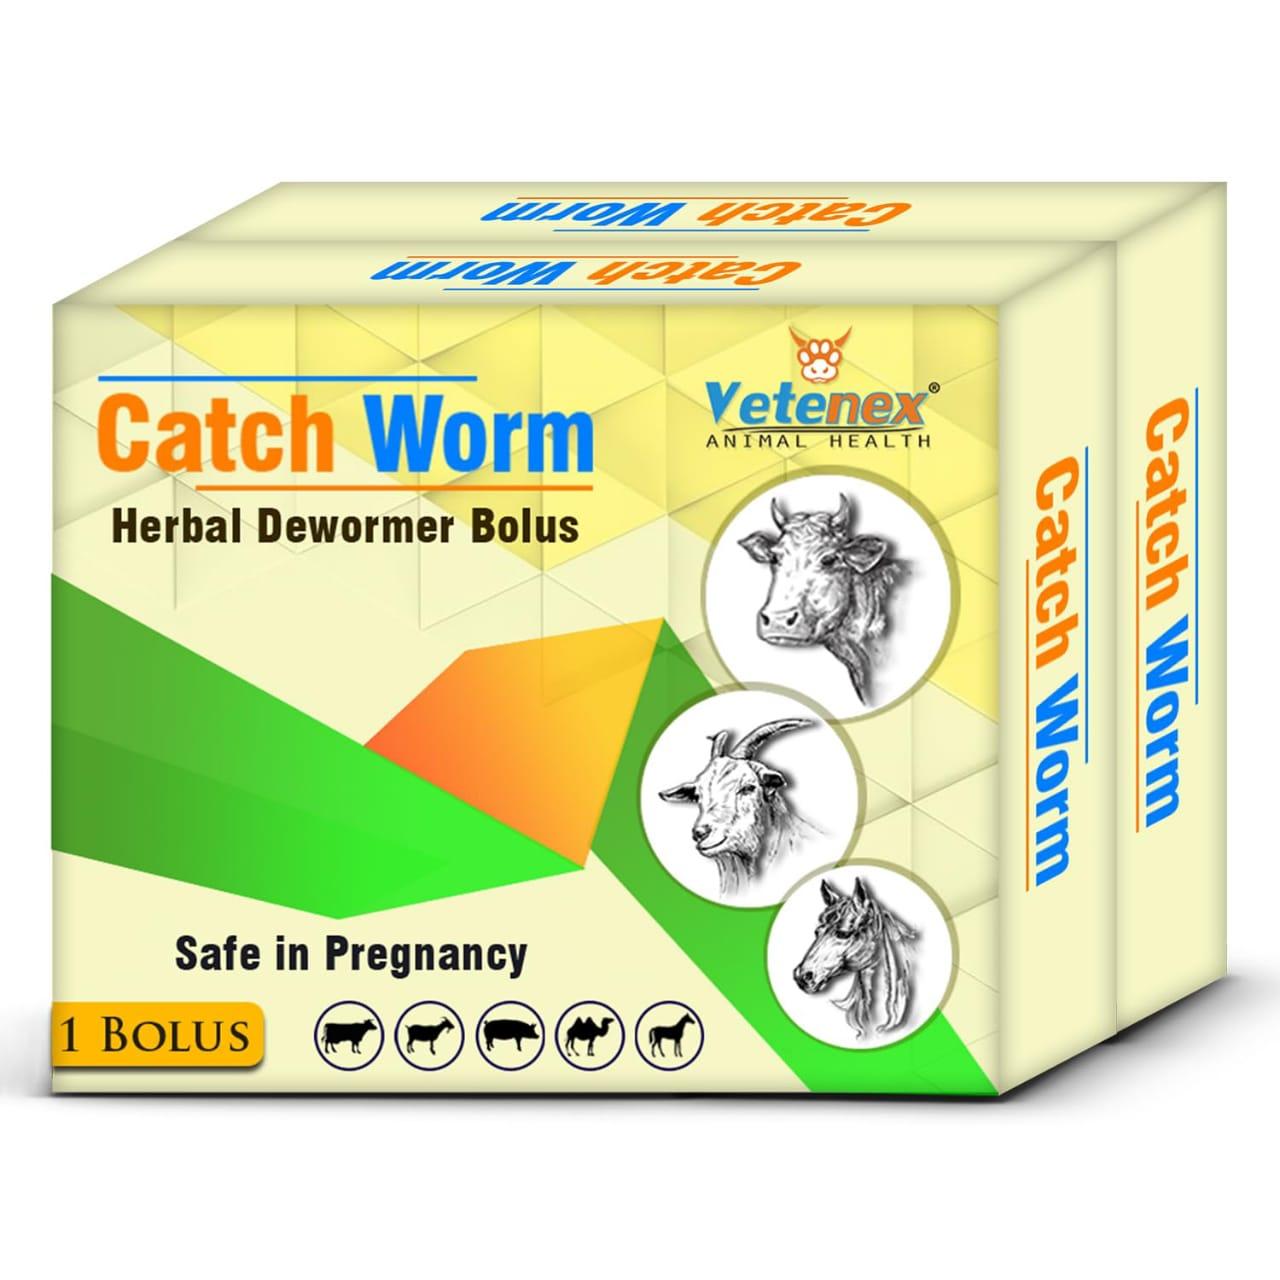
Kifungashio cha boksi chenye rangi mbalimbali kama vile kijani na nyeupe na maandishi "Catch Worm", huku juu ikiwa na picha za mifugo mbalimbali. Ni mfano wa dawa zinazopatikana kwenye maduka ya pembejeo za kilimo na dawa za mifugo. Dawa hizi hutumika kuwakinga na tiba ya magonjwa ya wanyama, inayothibitisha umuhimu wa kuhudumia mifugo kwa njia bora ili kuhakikisha afya na ustawi wao.